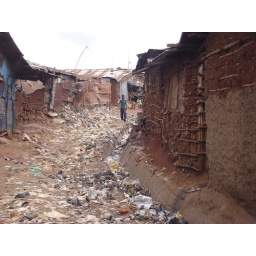
&amp;quot;Bag&amp;quot; Street - the ground is totally covered in plastic bags.